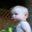
Label: baby